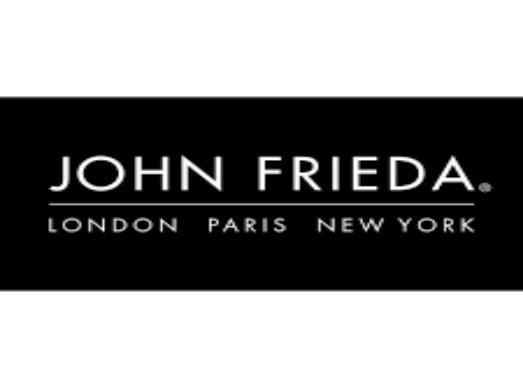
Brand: John Frieda
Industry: Necessities